Tom Pollard (opera producer)

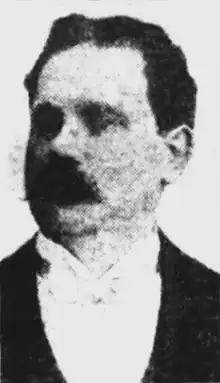
Tom Pollard.

He was born in Launceston, Colony of Tasmania in 1857 as Tom O'Sullivan. Pollard was his wife's name which he adopted because her family was well known in opera and he joined the family opera company when it was formed in 1881. When the eldest son of the family died in 1884 Tom was taken into partnership of the company by his father-in-law J. J. Pollard and they made several successful tours to New Zealand.